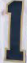
Number: 1